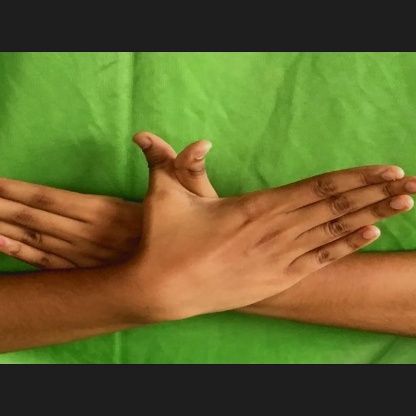
Mudra: Garuda